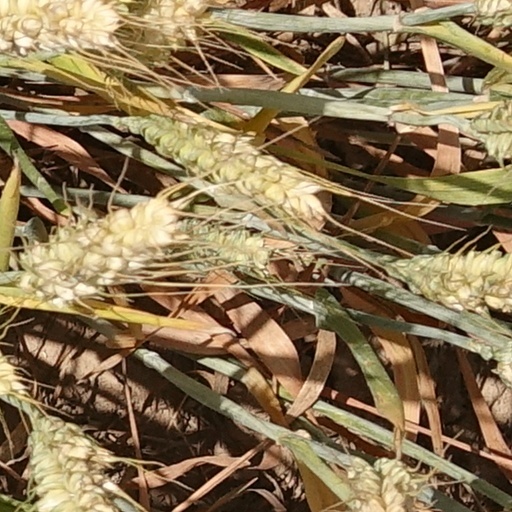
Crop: wheat